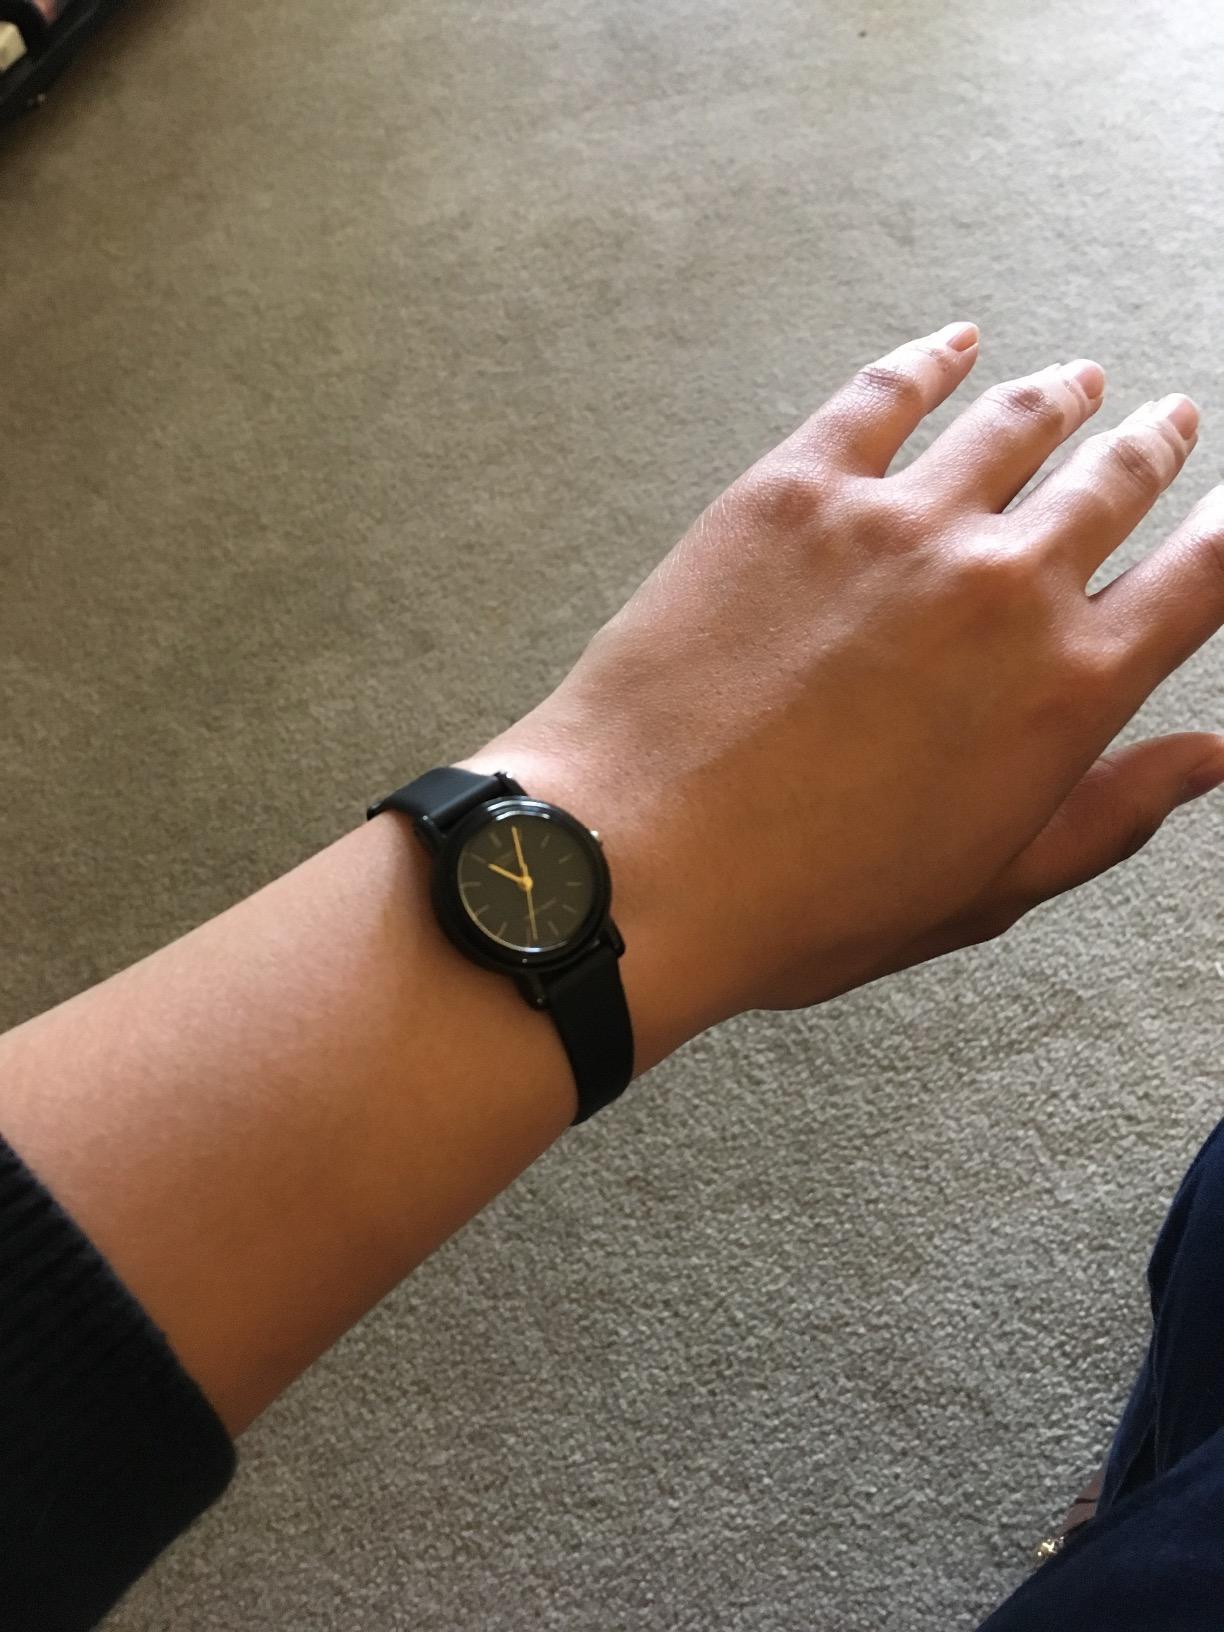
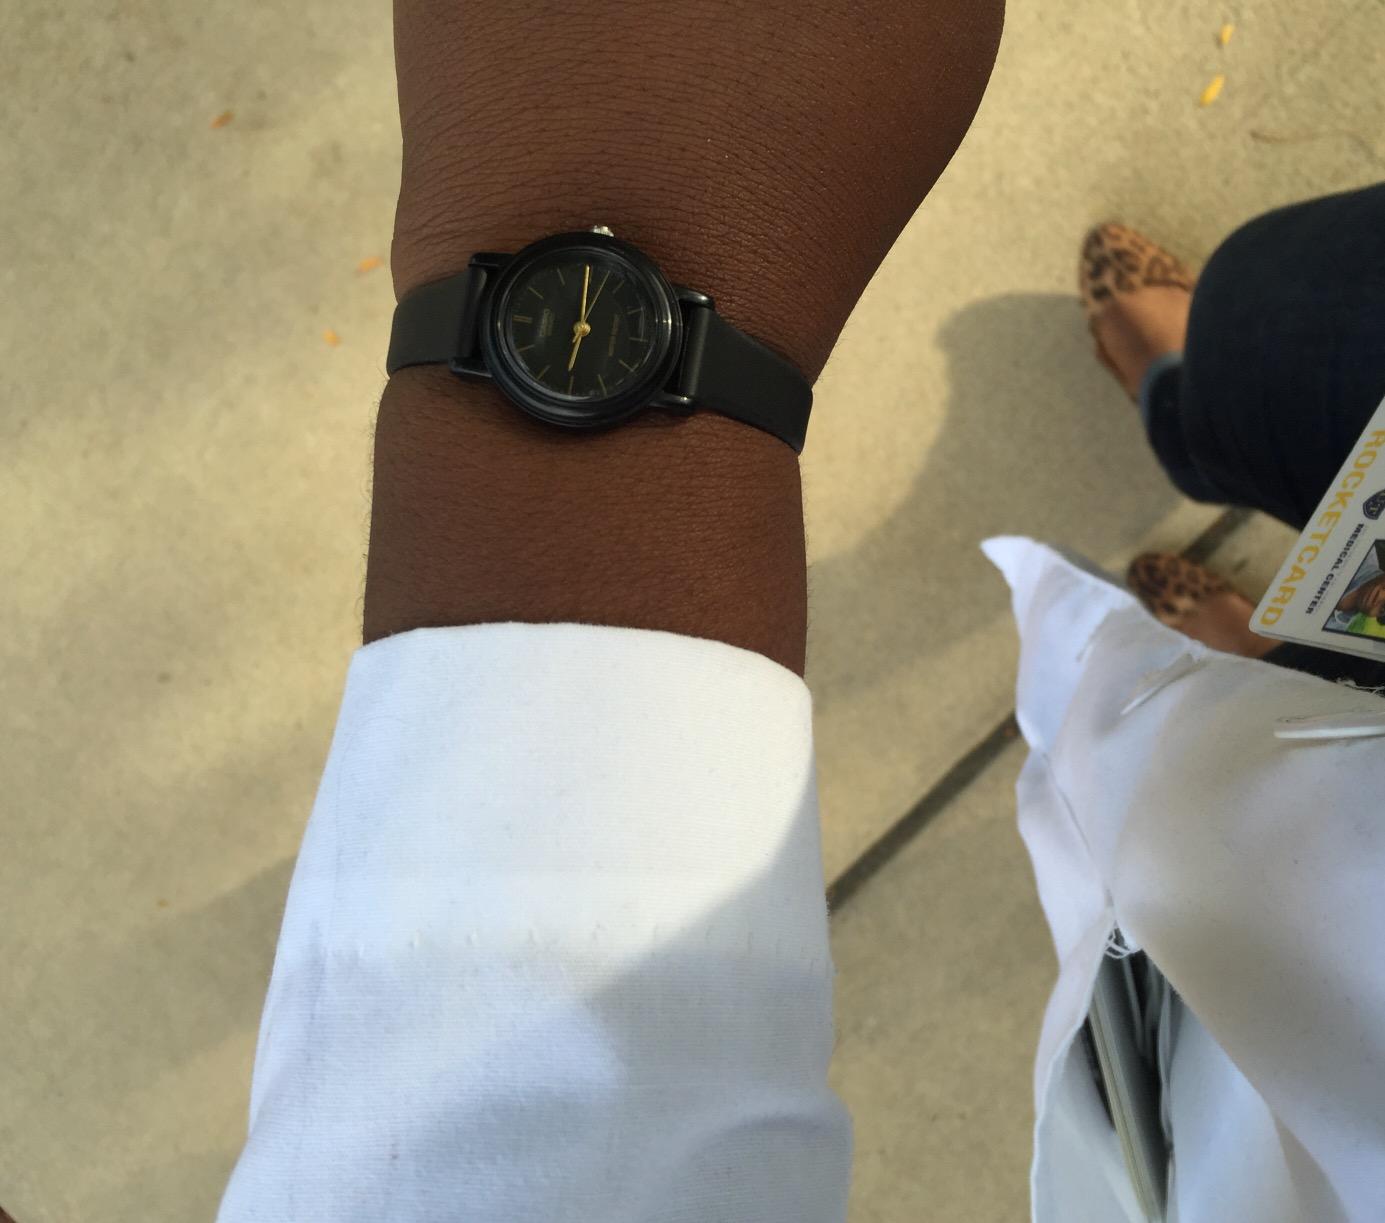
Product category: accessories_watch
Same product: yes